Cyclone Rusty

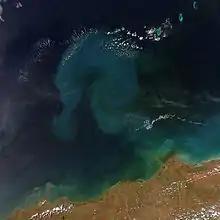
A large algal bloom off the coast of Pilbara in March following Cyclone Rusty. Sediment run-off from heavy rains can also be seen along the coast.

Owing to the slow movement of Rusty, many areas along coastal Pilbara experienced prolonged periods of gale-force winds and heavy rain. Sustained gales affected Port Hedland for a record-breaking 39 hours straight. Gusts reached on Bedout Island before the anemometer failed. Port Hedland International Airport recorded gusts up to . A large swath of Western Australia experienced heavy rains from the cyclone, with accumulations of at least stretching from northwestern areas of Kimberley to central areas of the state. A storm maxima rainfall of was measured at De Grey Station; however, an unofficial report of was received from Pardoo Station. Another report from Pardoo stated that the area received of rain in three days. Over five days, fell at the Anna Plains Station, accounting for 65% of its seasonal rainfall. Many farmers in Western Australia considered the rain to be beneficial as it caused little damage outside Pardoo. Farther south in the Goldfields-Esperance region, accumulations peaked at in . Kalgoorlie experienced its wettest March day ever, with a 24‑hour total of ; it was also on track to be the fourth wettest March on record in just two days.